Sprague House (Danvers, Massachusetts)

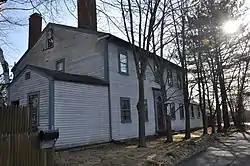

The Sprague House is a historic house in Danvers, Massachusetts. It is a -story wood-frame structure, five bays wide, with a side-gable roof, end chimneys, and clapboard siding. This well preserved Federal style house was built in 1810 for Joseph Sprague, Jr., son of a wealthy Salem merchant who was also involved in the family business. The house's main Federal feature is its central doorway, which features a semicircular fanlight window and a pedimented overhang supported by pilasters.